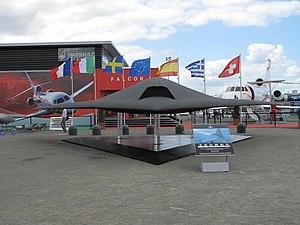
Maquette 1/1 du drone Dassault Neuron au salon du Bourget 2009